King County Water Taxi

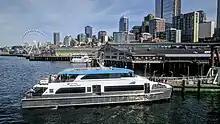
The MV "Doc Maynard" at the new (as of August 2017) temporary King County Water Taxi terminal at Pier 52, on the north side of the Seattle Ferry Terminal. This boat serves the West Seattle–Seattle route.

A new passenger ferry terminal at Colman Dock opened on August 13, 2019, to serve the King County Water Taxi and Kitsap Fast Ferries at Pier 50. For two years, passenger ferries were diverted to a temporary terminal to the north at Pier 52 while the old dock was demolished.